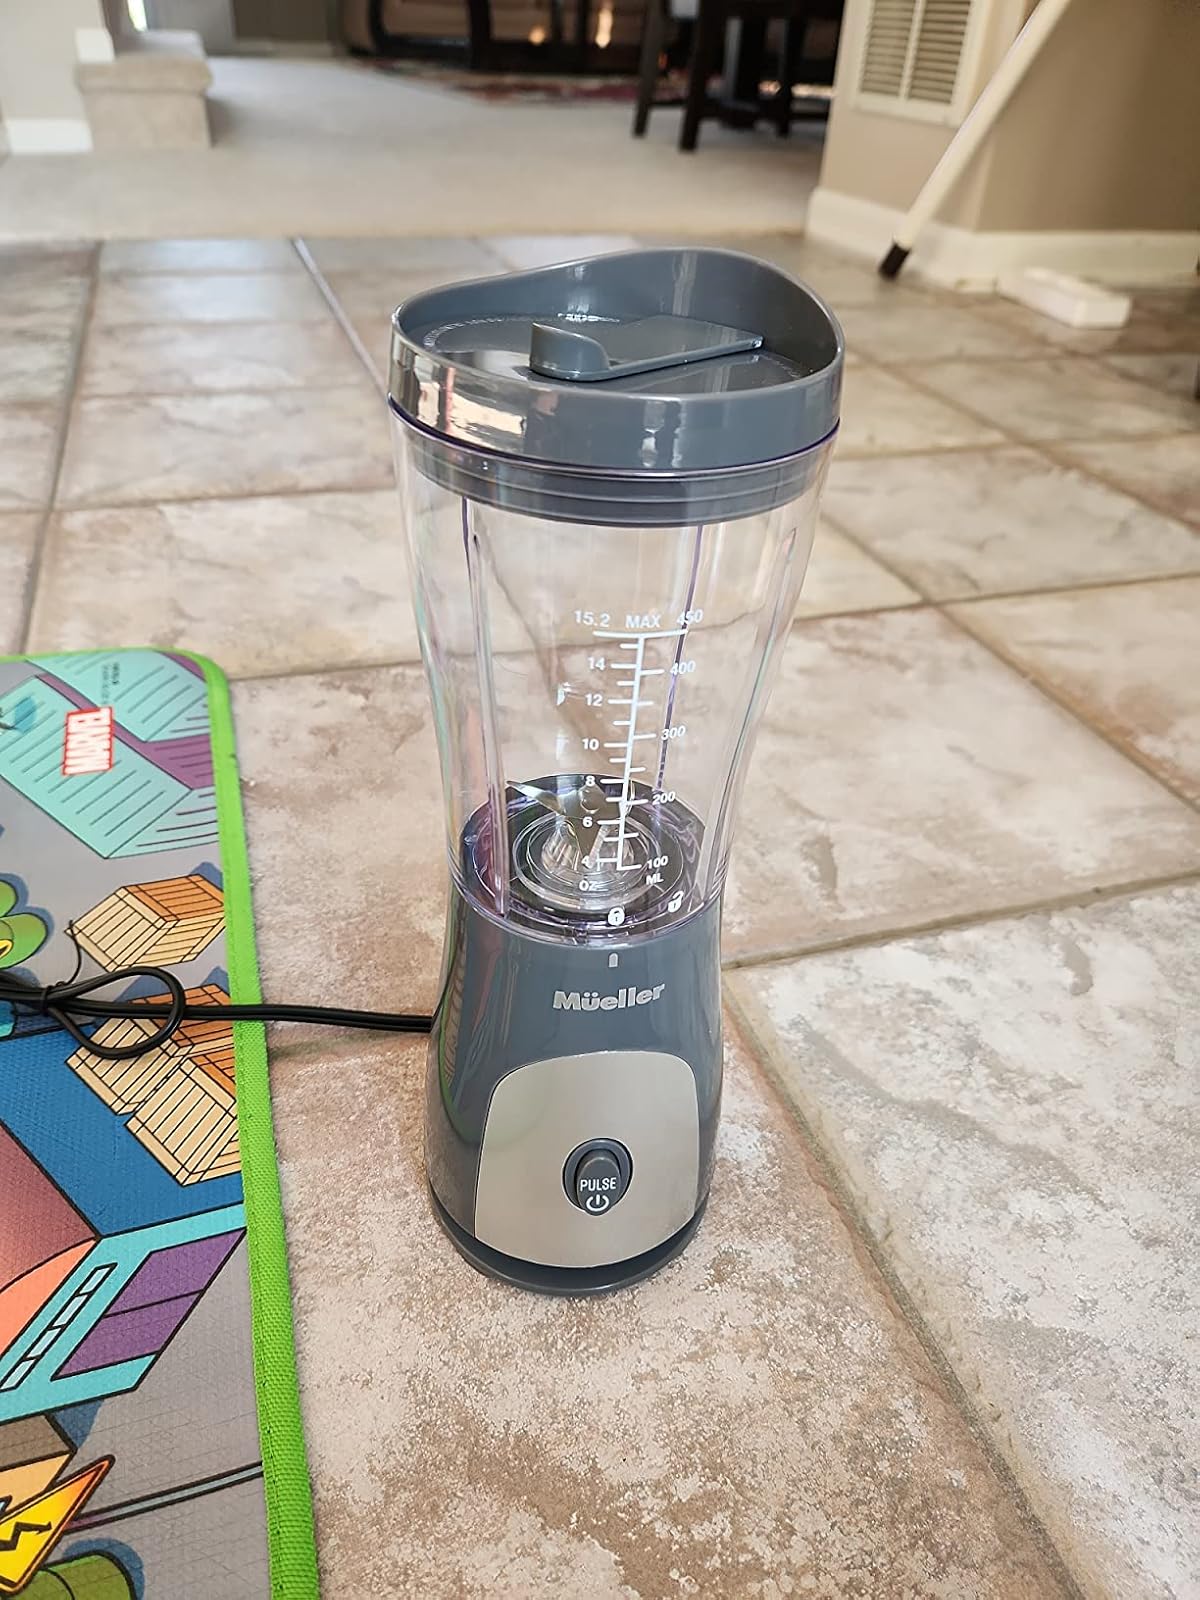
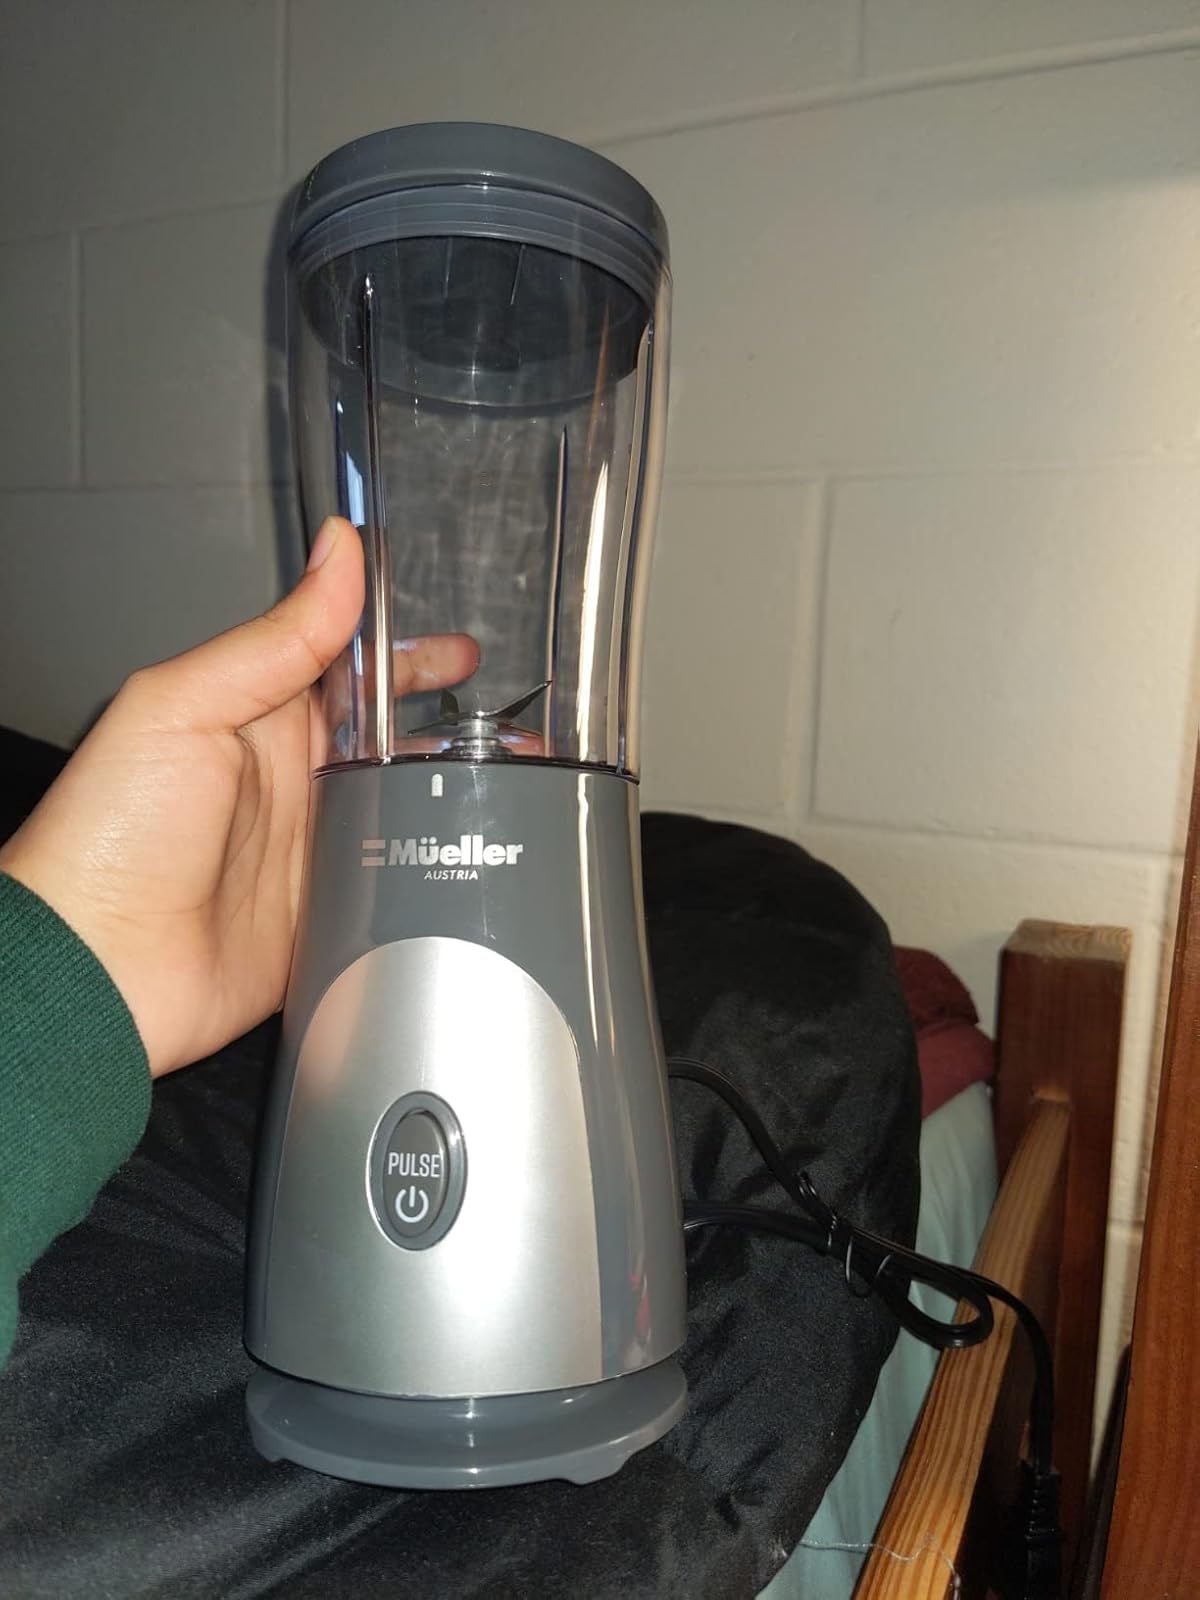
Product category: items_blender
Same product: yes